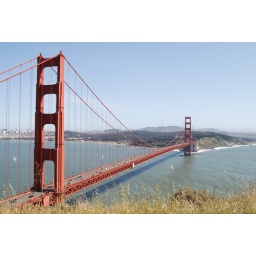
A clear blue sky lurks above the Golden Gate from Marin.